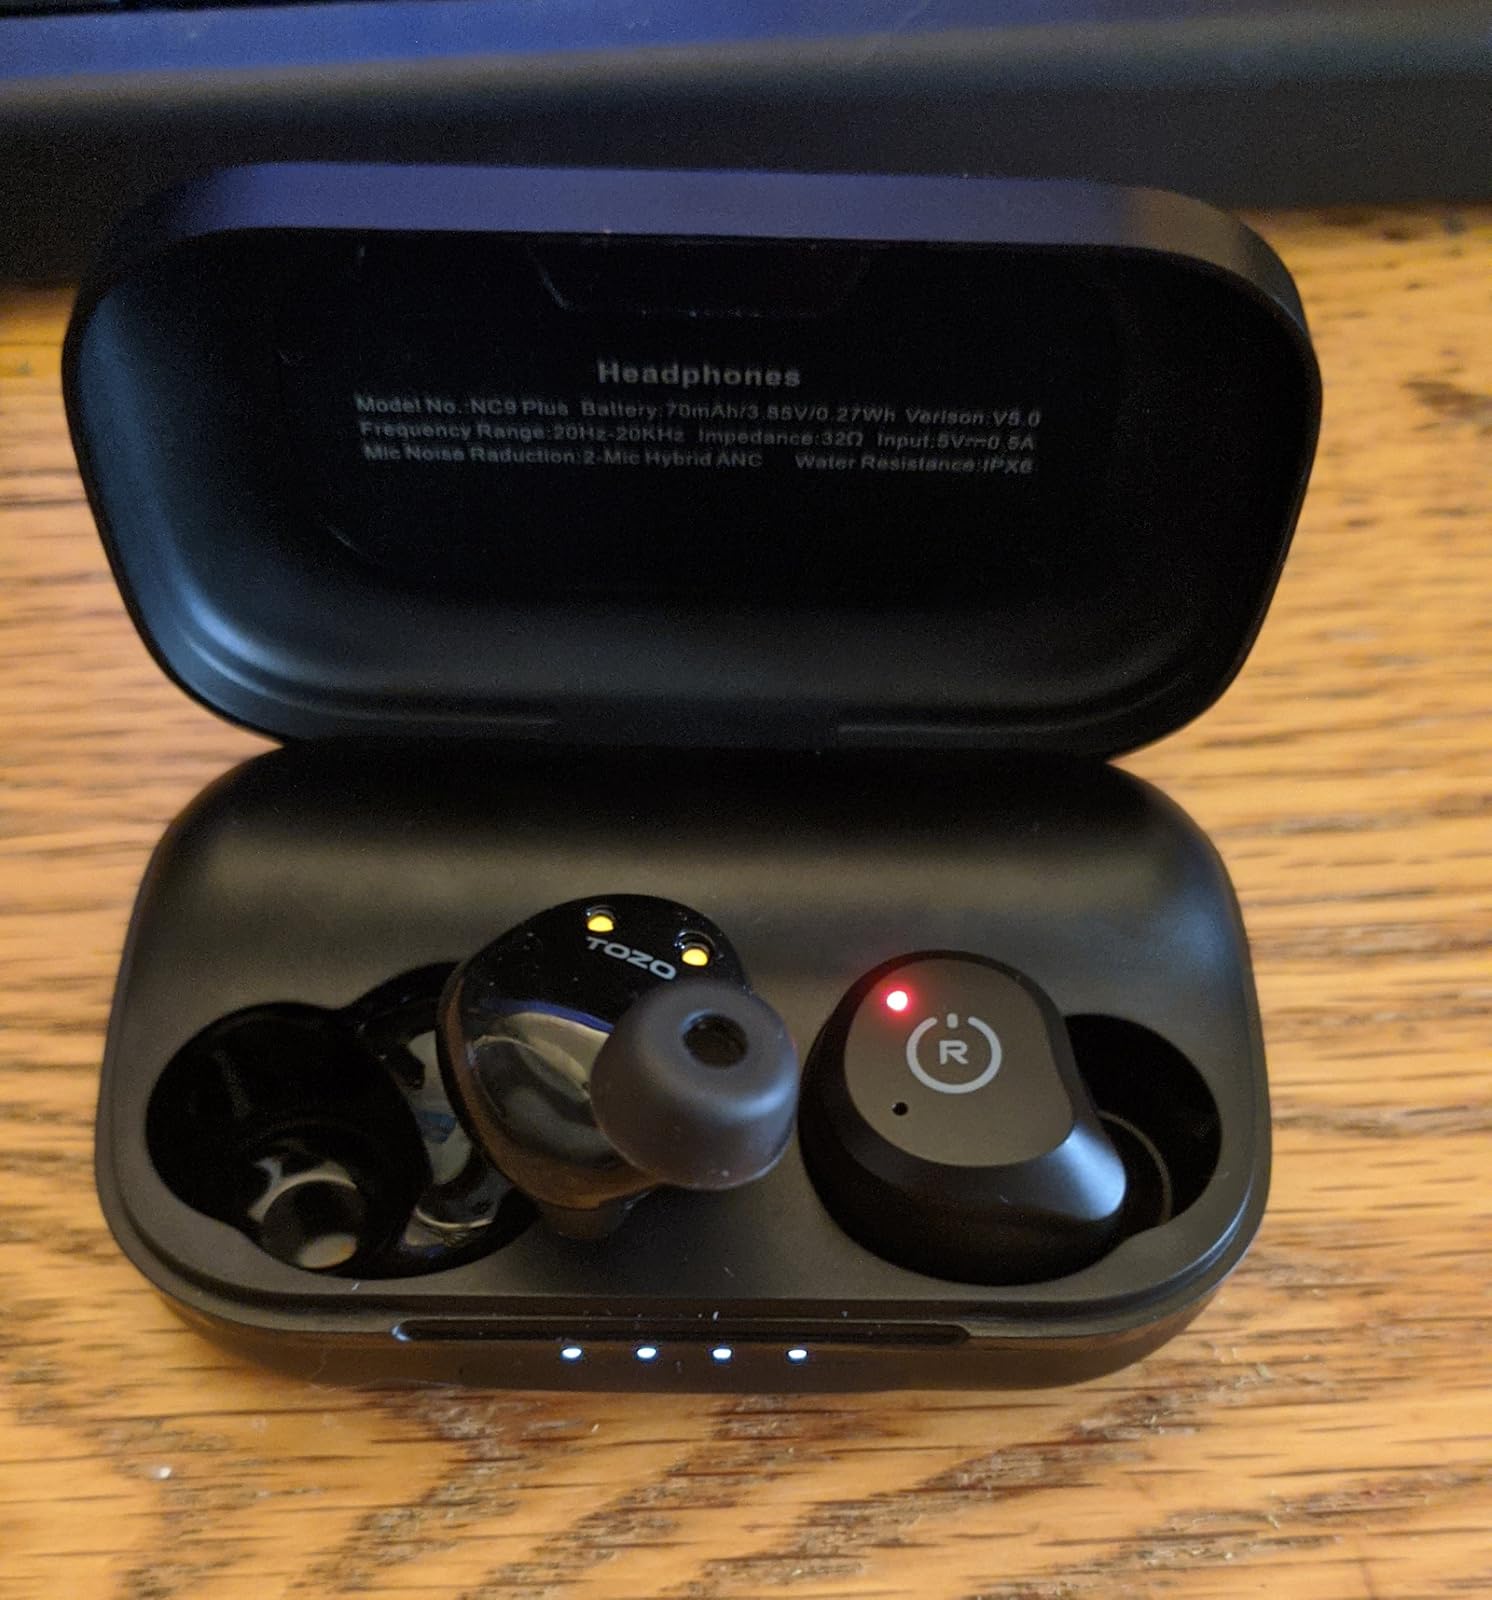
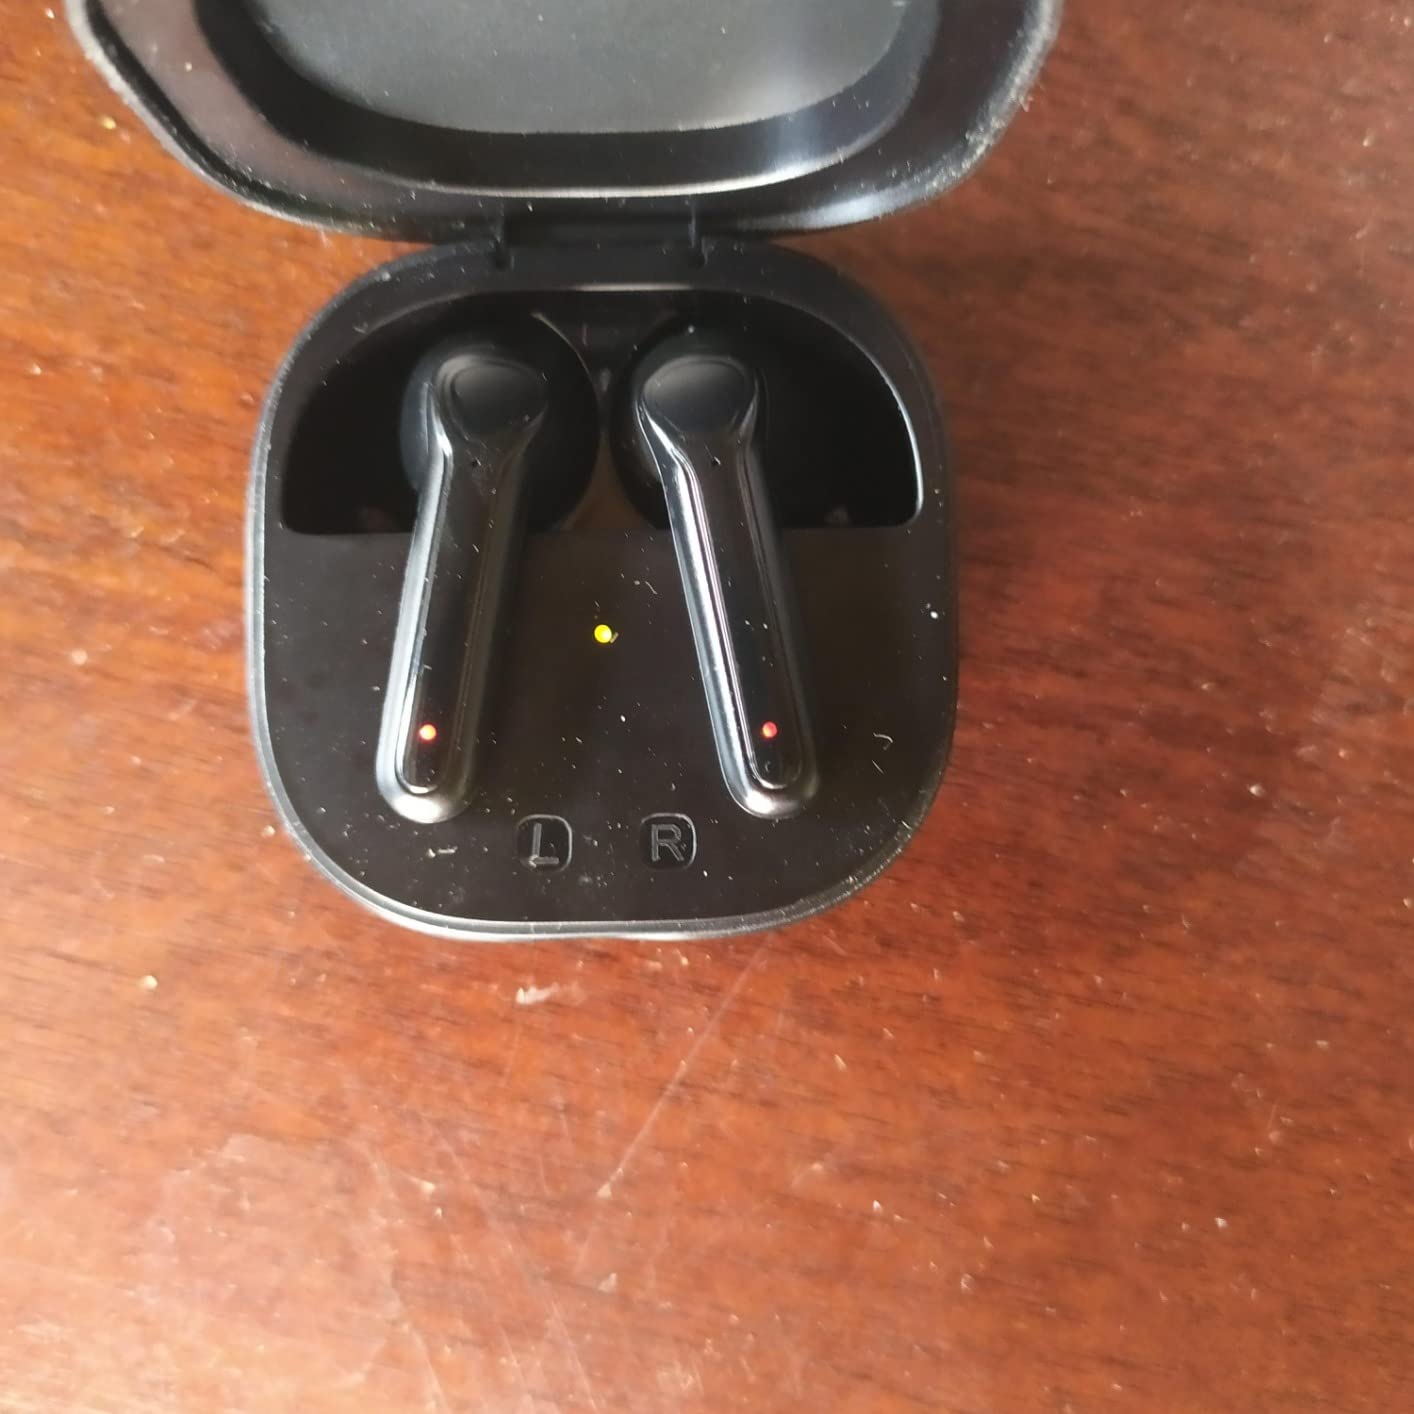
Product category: earbuds
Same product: no